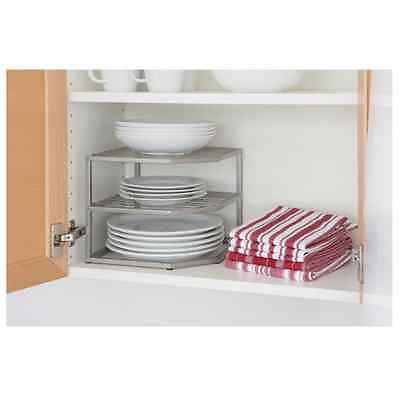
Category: cabinet